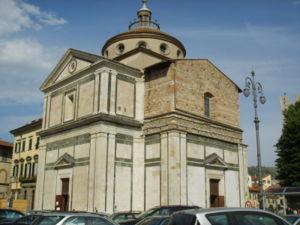
Il existe 398 villes de l'Union européenne de plus de 100 000 habitants. Les chiffres cités ne concernent que les villes sans les banlieues et ne correspondent pas à la population des agglomérations, aires ou régions urbaines. Les capitales sont en gras. Par ailleurs, il existe 59 aires urbaines de plus de 1 million d'habitants.